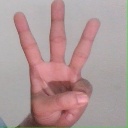
अक्षर: व